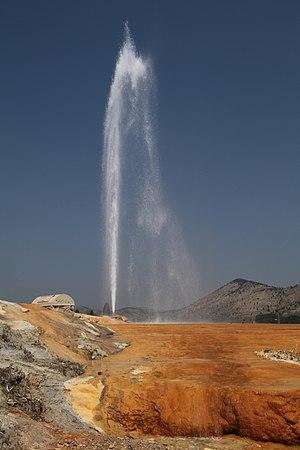
La ville de Soda Springs est le siège du comté de Caribou, situé dans l'Idaho, aux États-Unis. Elle comptait 3 058 habitants lors du recensement de 2010.